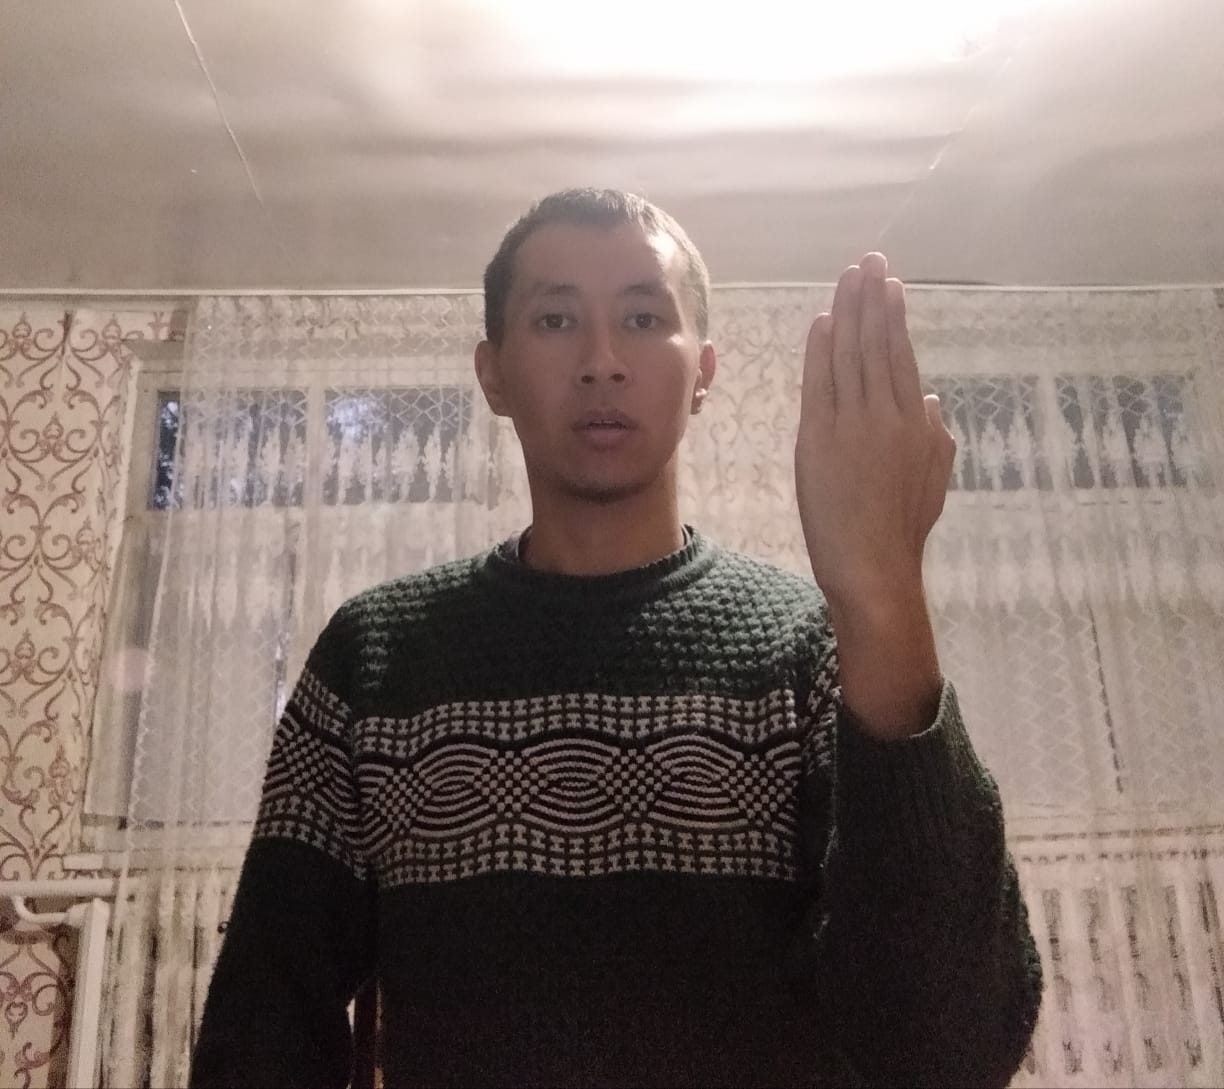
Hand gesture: stop_inverted